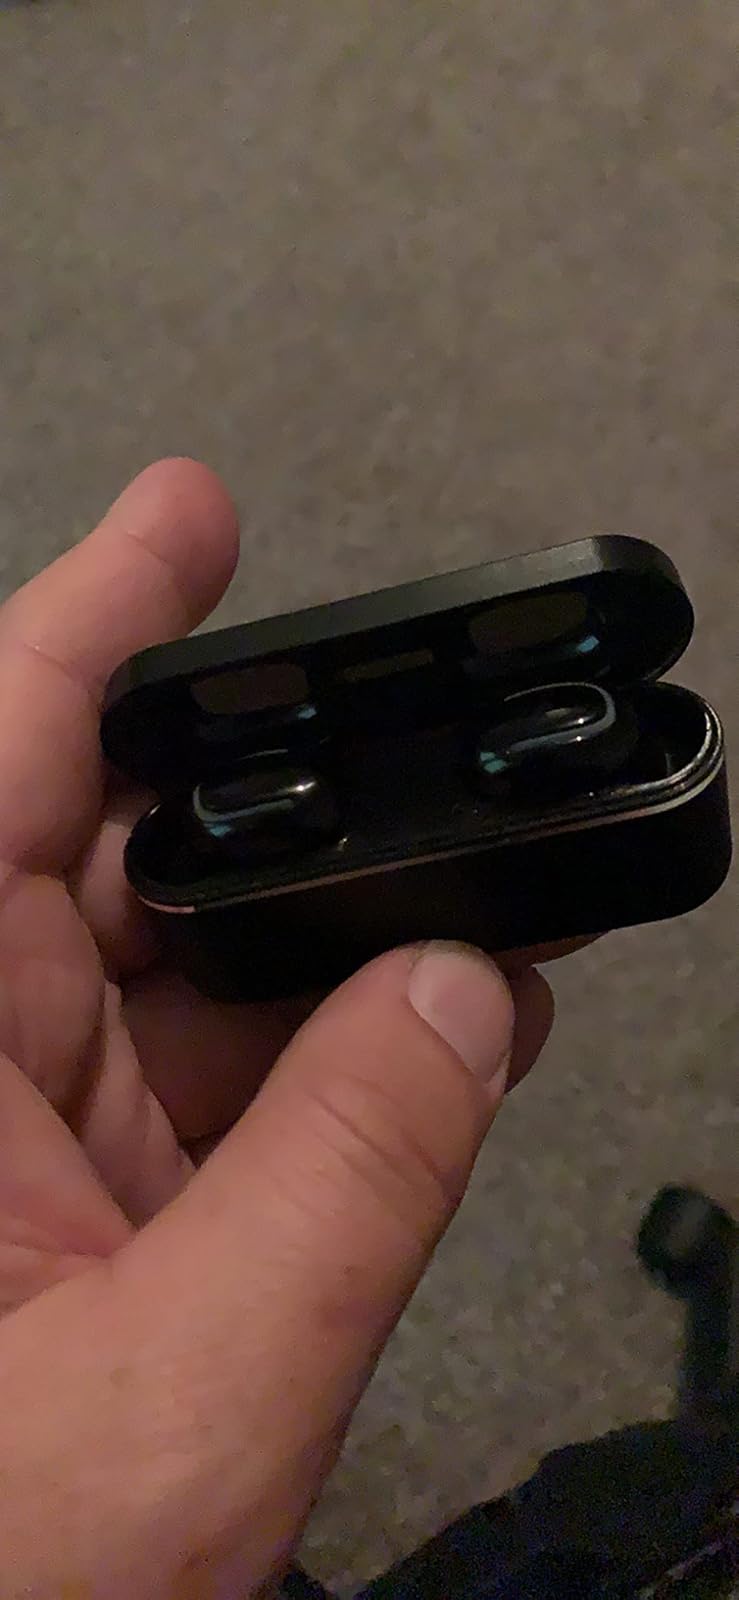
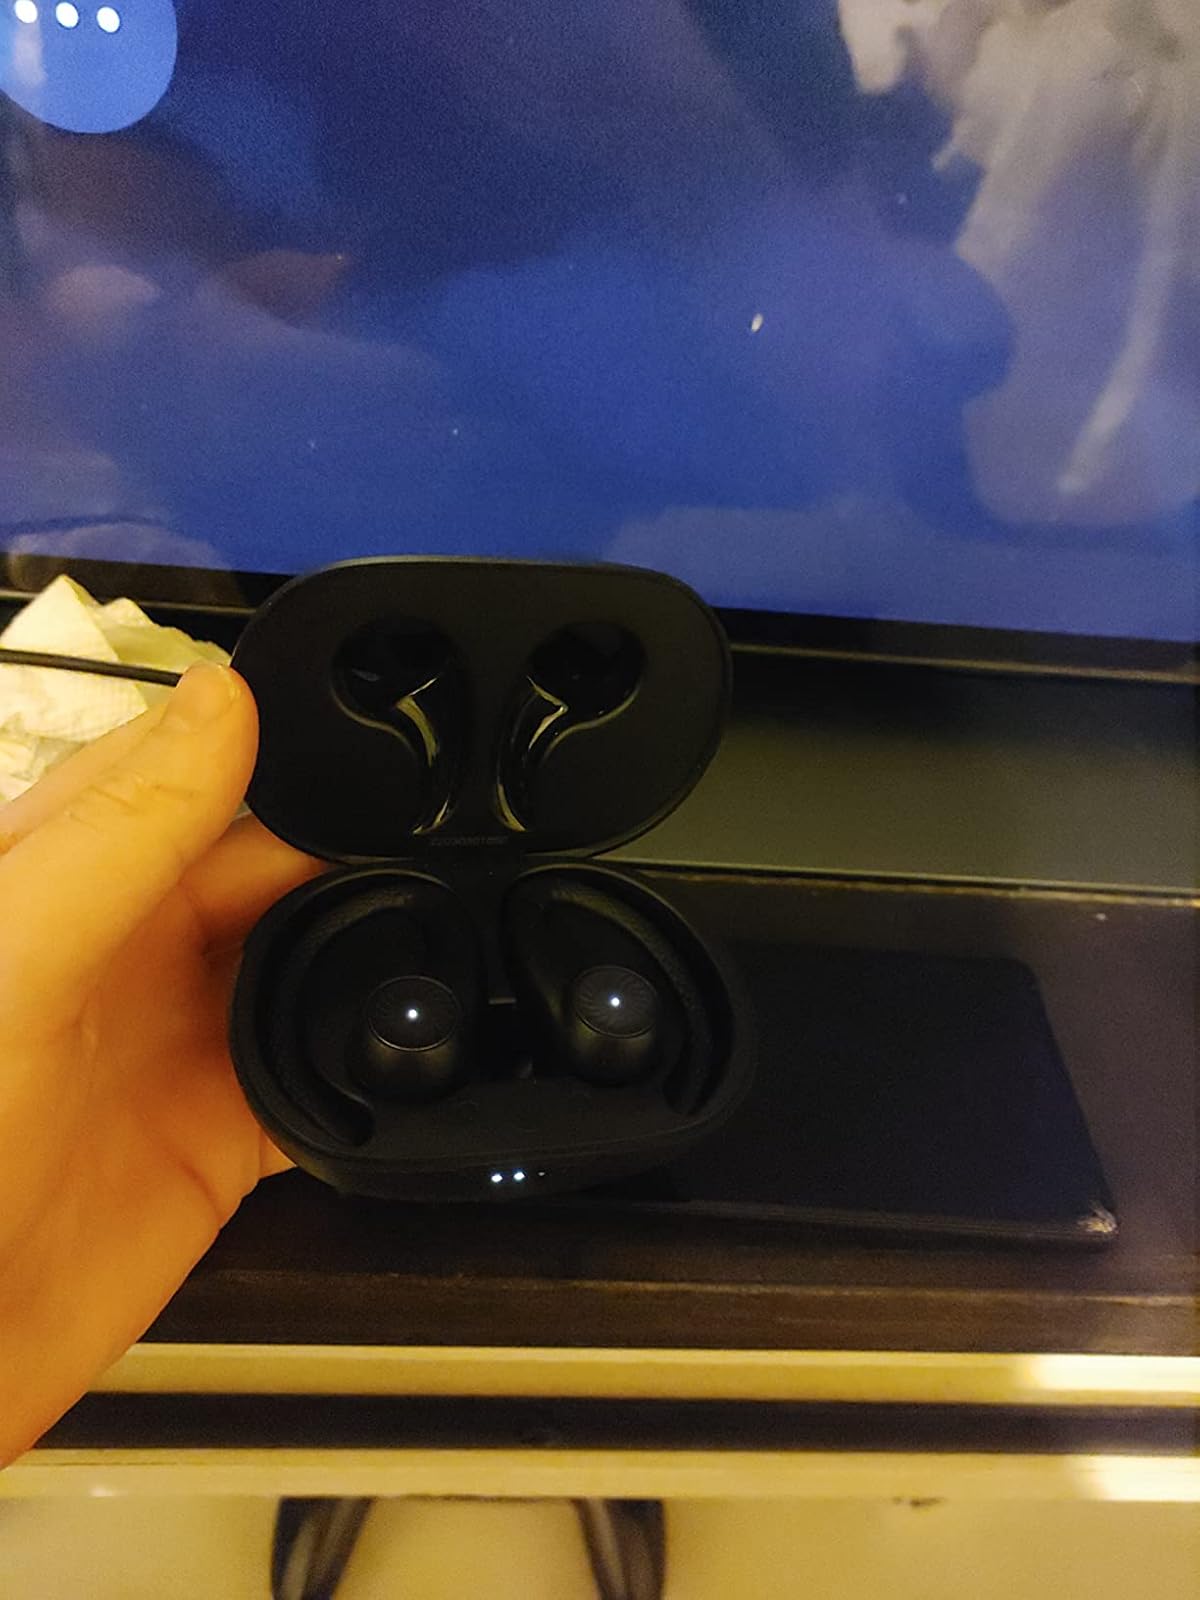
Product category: earbuds
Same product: no